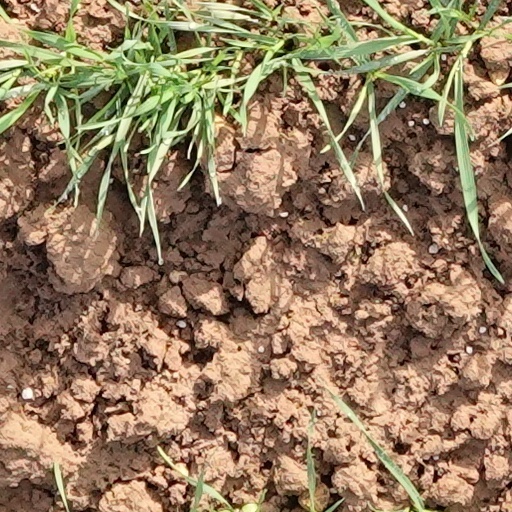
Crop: wheat